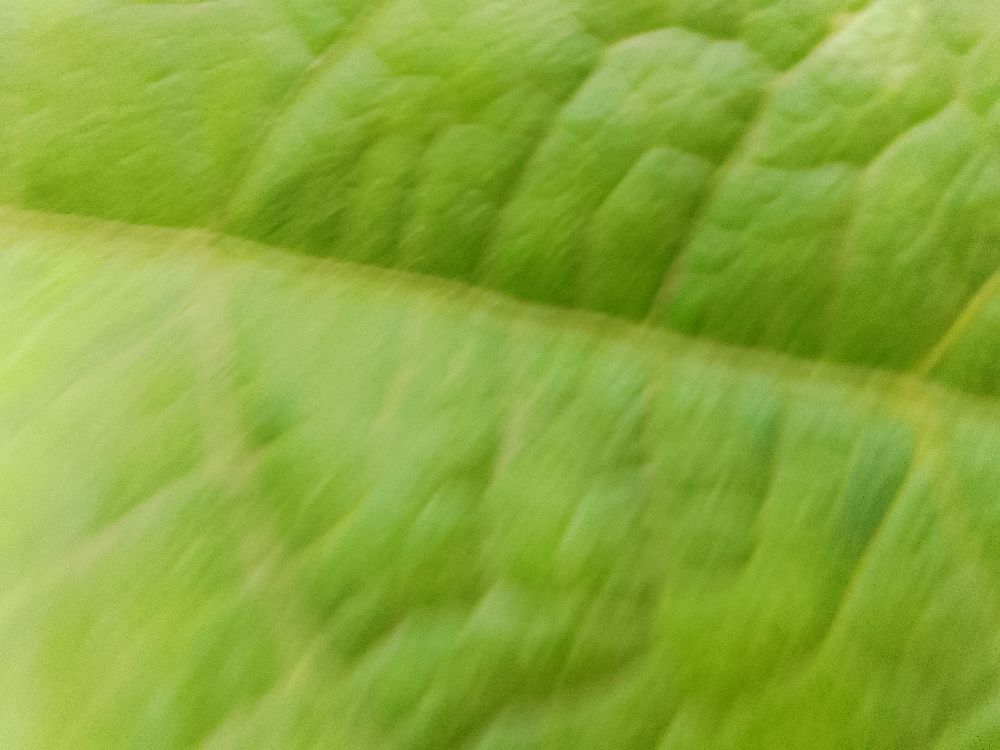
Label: healthy